Potential Tropical Cyclone Seventeen-E

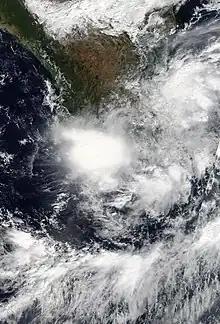
Potential Tropical Cyclone Seventeen-E off the coast of Oaxaca on October 16

Potential Tropical Cyclone Seventeen-E was a tropical disturbance that caused damaging floods in Southern Mexico, Guatemala, and El Salvador in mid-October 2019. A tropical wave entered the Eastern Pacific Ocean during October 13–14, and a low-pressure area developed by October 14 to the west of Nicaragua. Convection, also known as thunderstorm activity, associated with the system increased in both intensity and extent during October 15, while the system was south of Guatemala. The National Hurricane Center initiated advisories on the system as "Potential Tropical Cyclone Seventeen-E" on October 16, anticipating that the system would become a tropical cyclone before reaching the southern coast of Mexico. During its existence as a potential tropical cyclone, Seventeen-E had winds of 35 mph (55 km/h) and a pressure of . As the storm tracked northwestward towards the coast, its structure decayed, and the chance of tropical cyclogenesis decreased markedly. The disturbance made landfall between Bahias de Huatulco and Salina Cruz, Oaxaca, during mid-day October 16 and dissipated a few hours later.